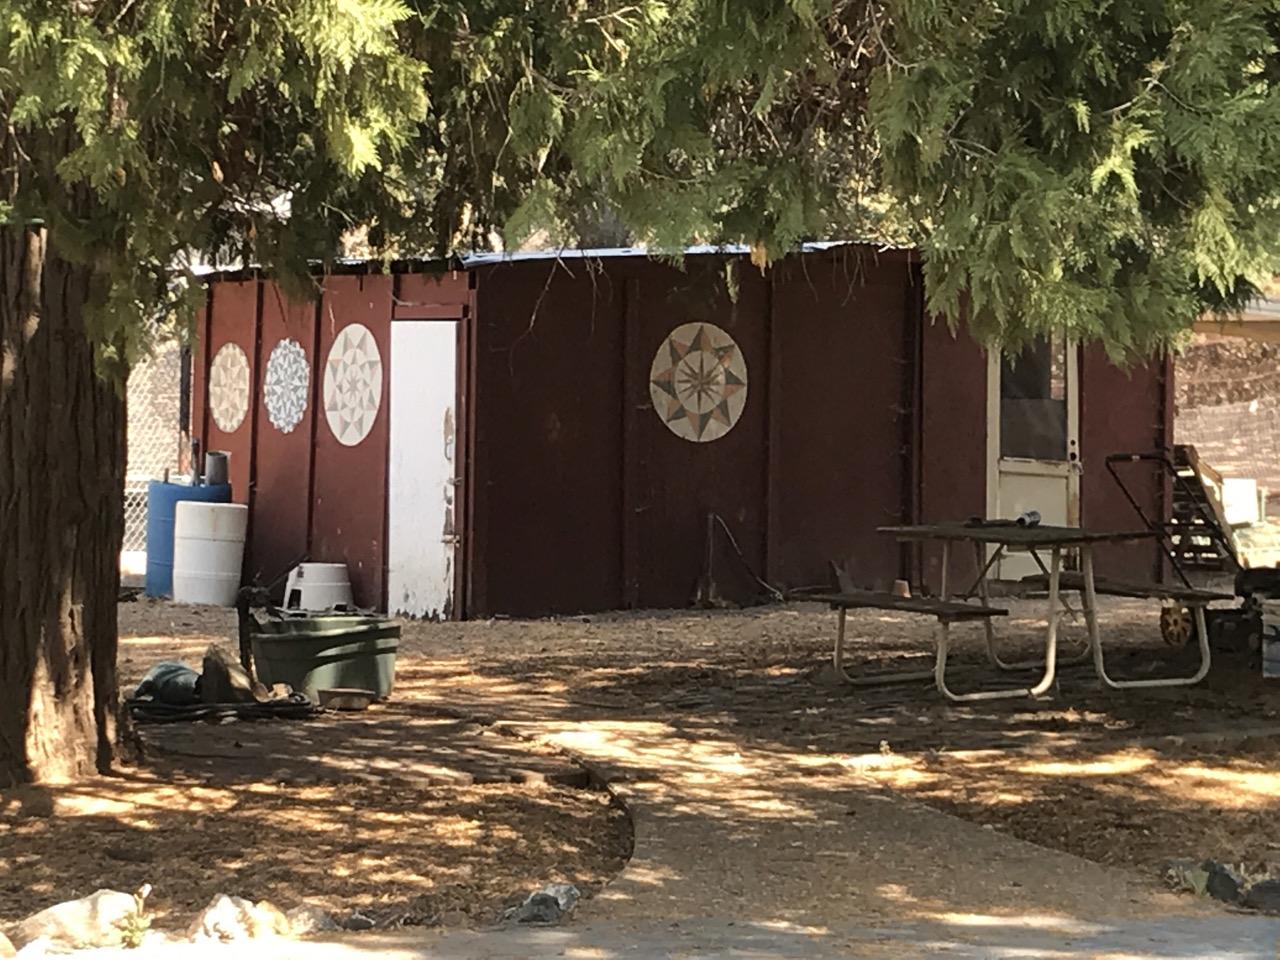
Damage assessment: no_damage